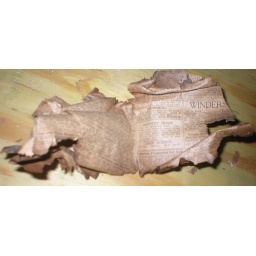
Found in house wadded up newspaper